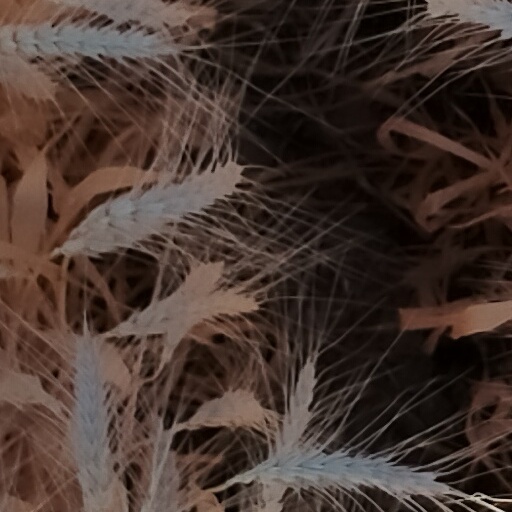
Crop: wheat